Answer in natural language. Consider the 3D positions of the objects in the scene and not just the 2D positions in the image. Is the centerpoint of  brown colour cube shape wooden material (marked B) at a higher height than dark wooden countertop island (marked C)? Choose between the following options: yes or no
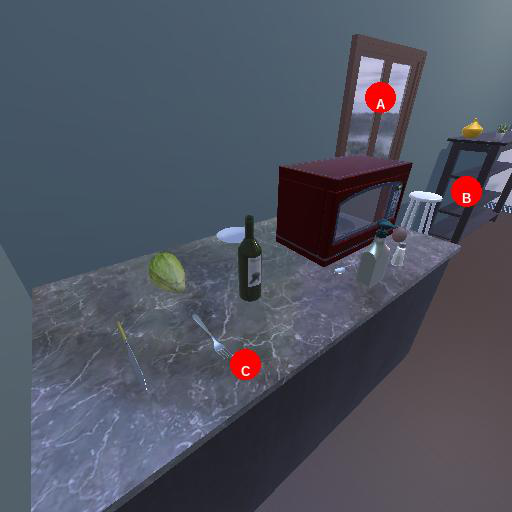
<answer>no</answer>